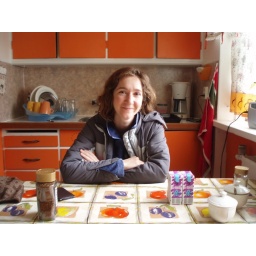
Felicity in a cute orange kitchen